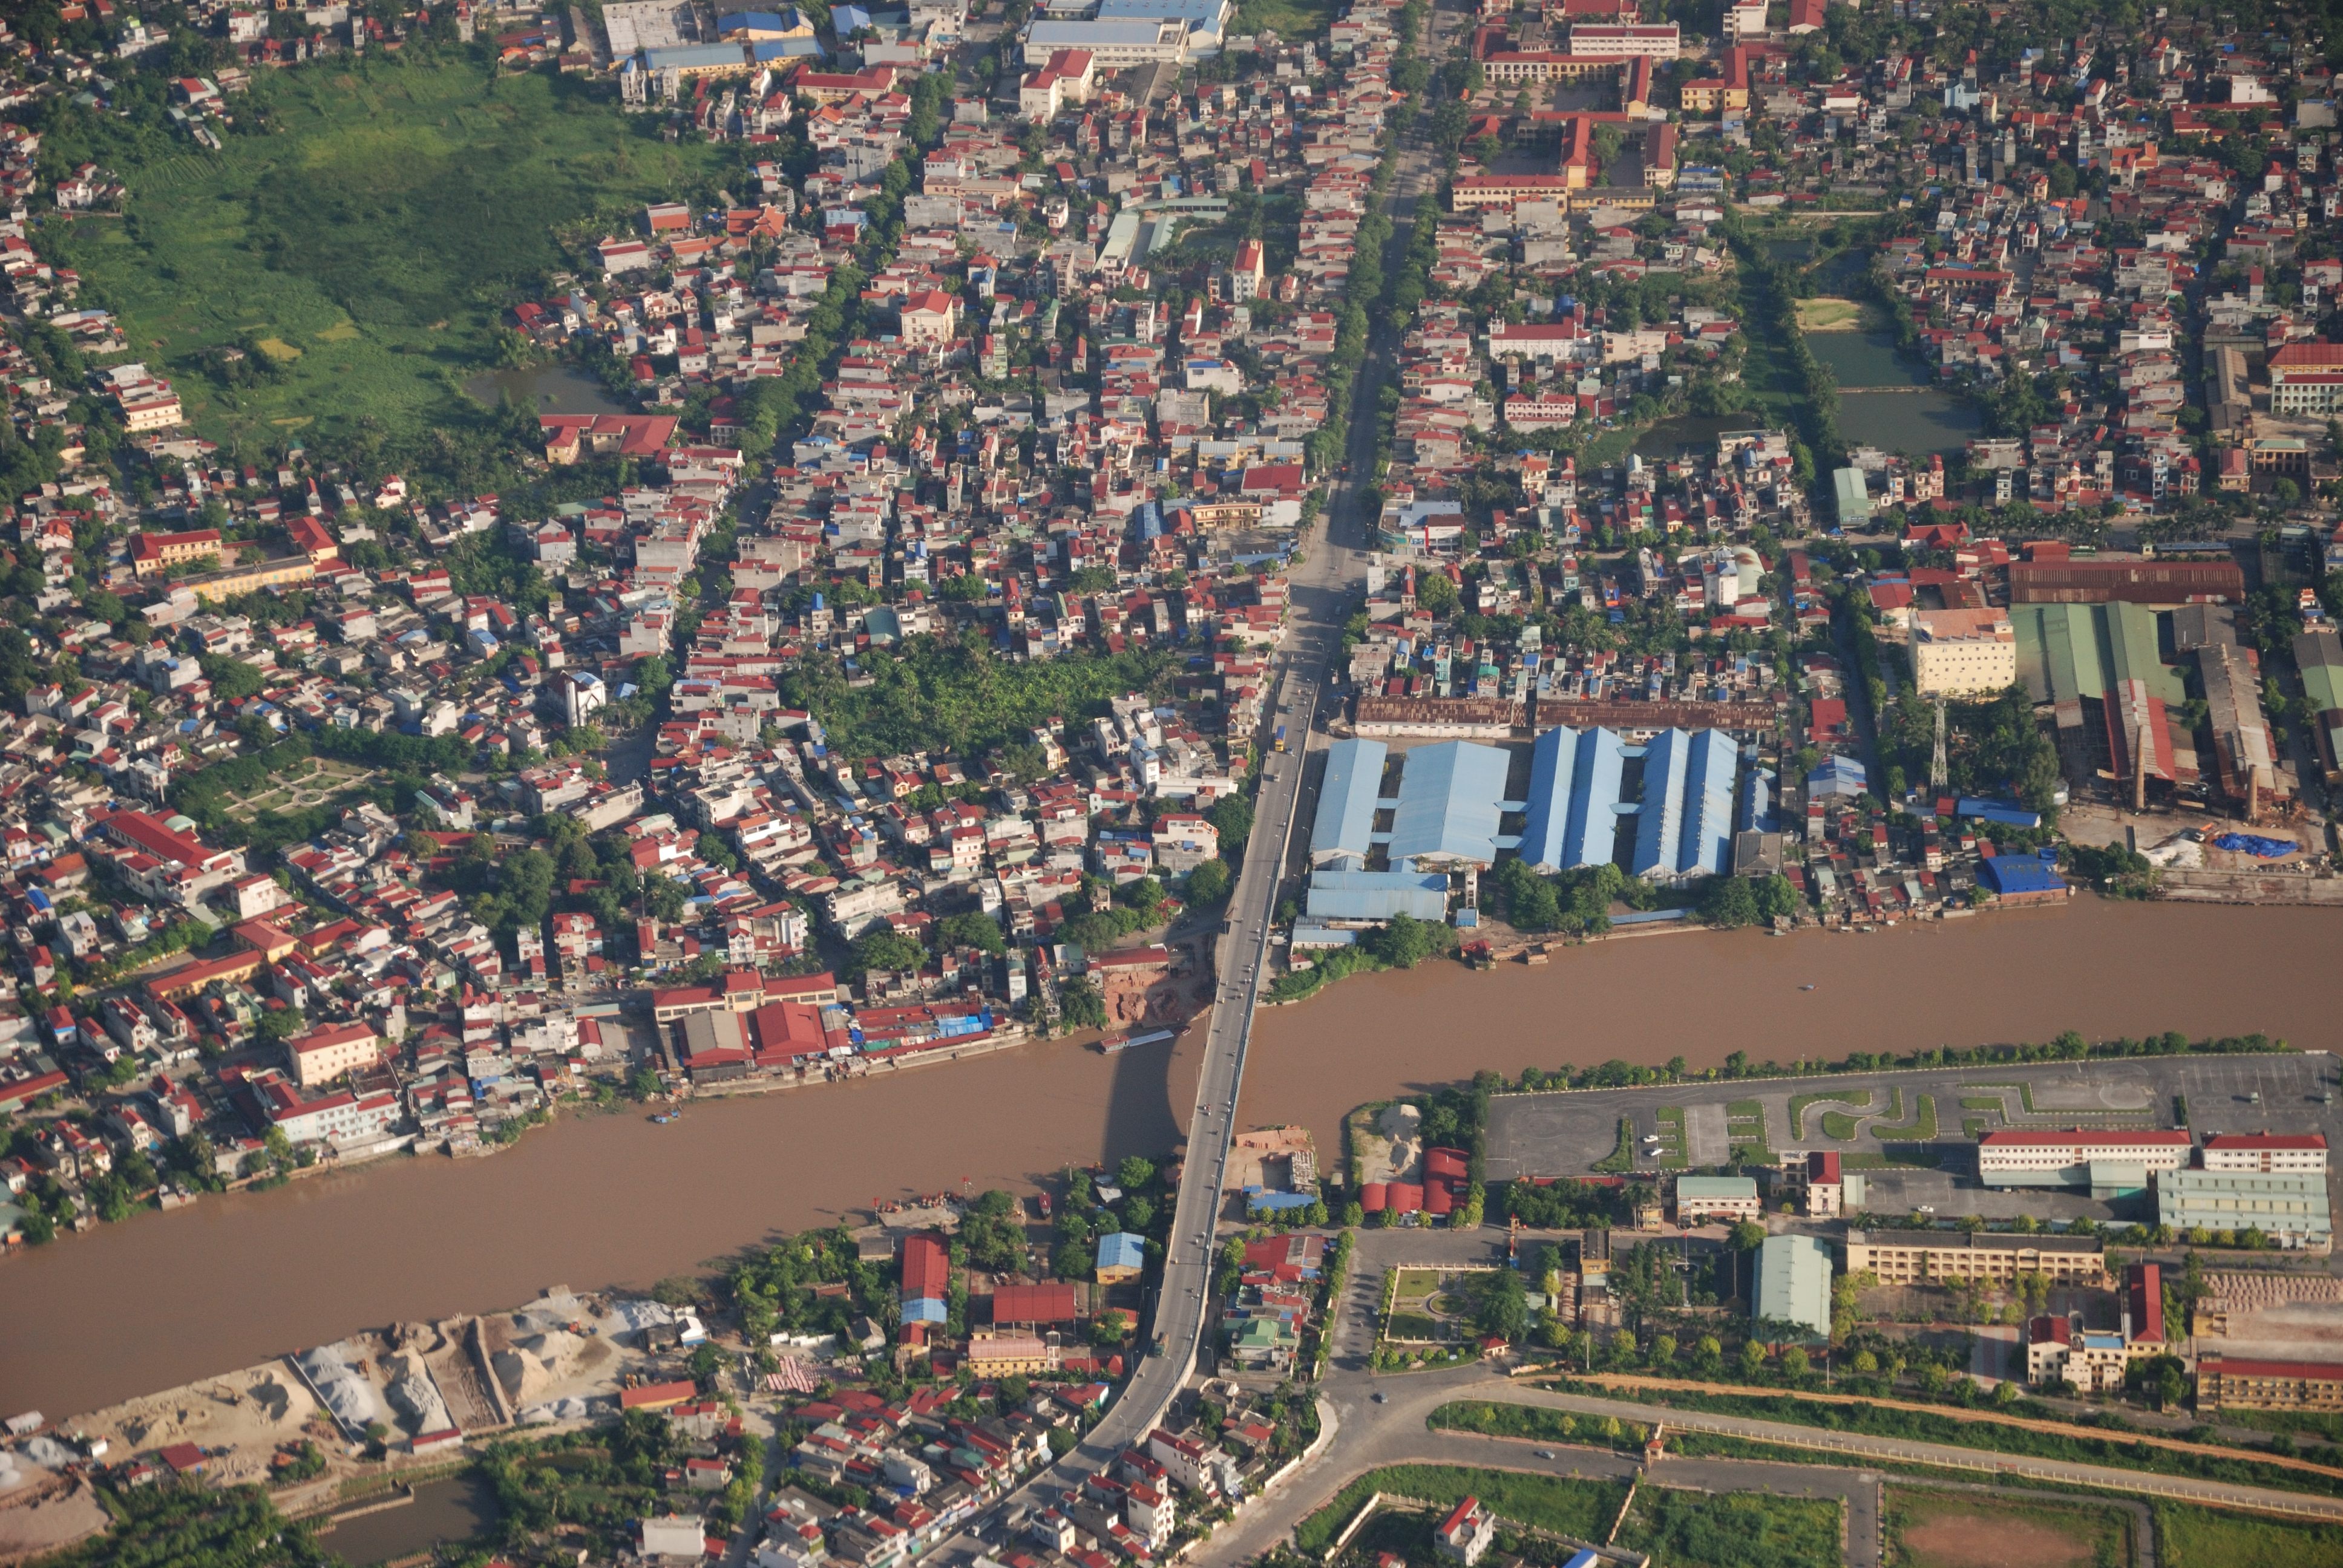
landscape, outdoor, structure, sky, photography, town, city, river, land, cityscape, downtown, airplane, suburb, high, flight, stadium, waterway, metropolis, neighbourhood, bird's eye view, aerial photography, residential area, metropolitan area, sport venue, hai phong city